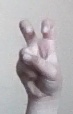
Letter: toot